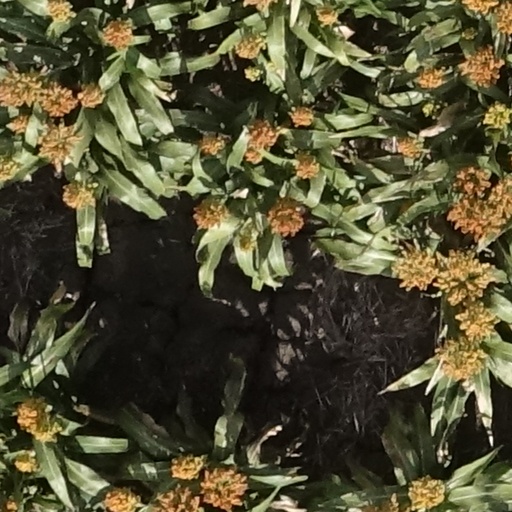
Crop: sorghum